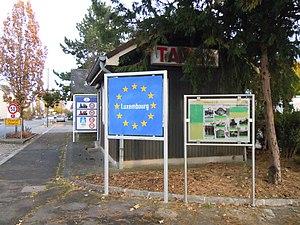
Bureau de douane, panneaux routiers et panneau d'information à la frontière belge à Steinfort (Luxembourg).
La route nationale 6 est une route nationale reliant Luxembourg à Arlon. C'était l'une des routes les plus utilisées par les Belges. Depuis, elle a été délaissée pour l'A6.